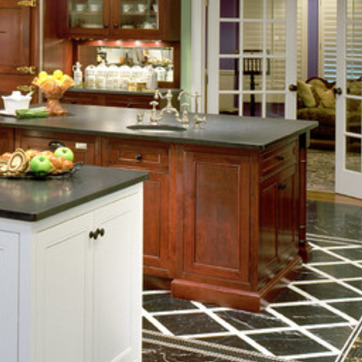
Material: wood